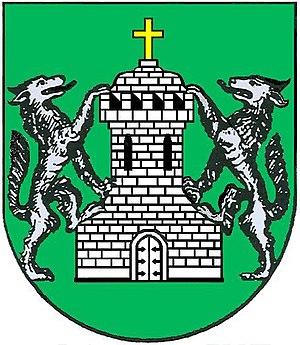
Armorial des Aviz